Arbia's law of geography

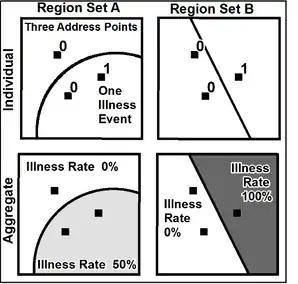
An example of the modifiable areal unit problem and the distortion of rate calculations.

Arbia's law of geography states, "Everything is related to everything else, but things observed at a coarse spatial resolution are more related than things observed at a finer resolution." Originally proposed as the 2nd law of geography, this is one of several laws competing for that title. Because of this, Arbia's law is sometimes referred to as the second law of geography, or Arbia's second law of geography.